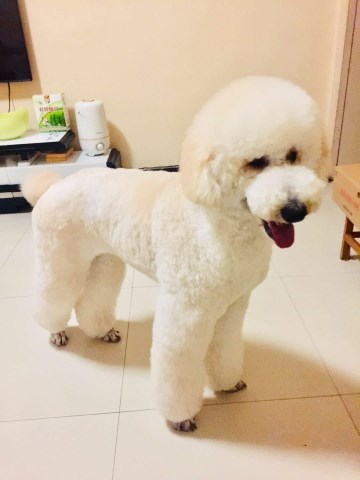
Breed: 316-n000118-standard_poodle